The Orator (film)

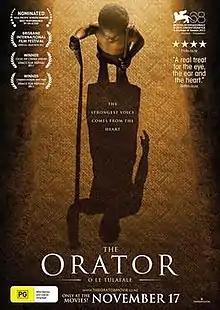
Film poster

The Orator is a 2011 Samoan and New Zealand film written and directed by Tusi Tamasese. It is the first ever Samoan feature film, "entirely shot in Samoa, in the Samoan language, with a Samoan cast and story". The film was selected as the New Zealand entry for the Best Foreign Language Film at the 84th Academy Awards, but it did not make the final shortlist. It is the first time New Zealand has submitted a film in this category.